Describe the emotion expressed in this image:  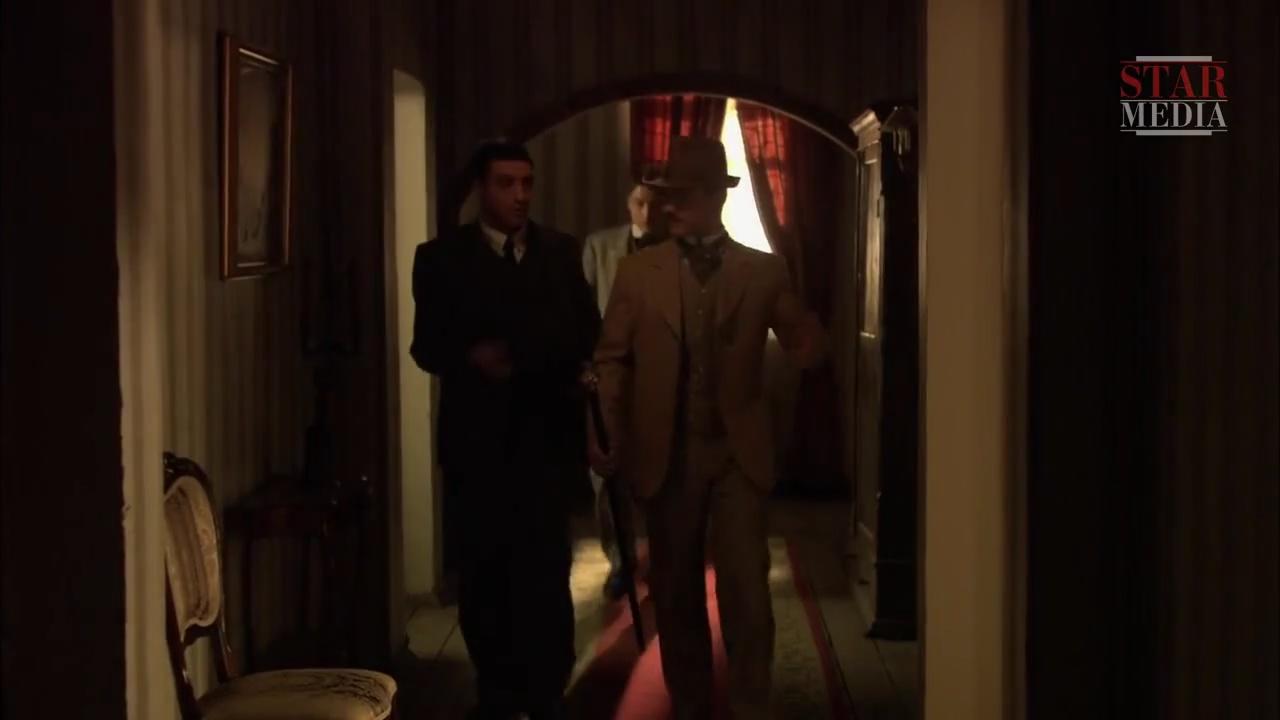
This person displays Suffering, valence and arousal with low intensity.